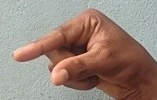
ASL sign: Q